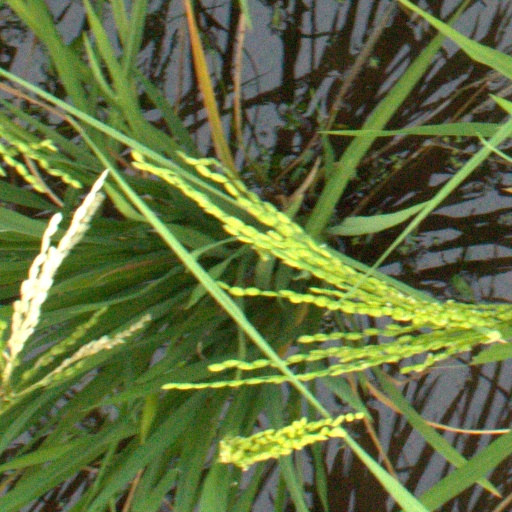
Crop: rice